Skyglow

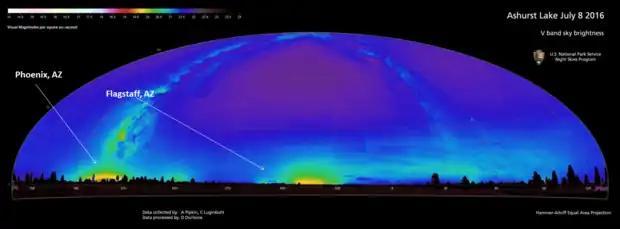
A calibrated all-sky map in the vicinity of Ashurst Lake, Arizona, showing skyglow brightness, including artificial (Phoenix and Flagstaff, Arizona) and natural sources (airglow, Milky Way) are visible (U.S. National Park Service).

There are two kinds of light scattering that lead to sky glow: scattering from molecules such as N and O (called Rayleigh scattering), and that from aerosols, described by Mie theory. Rayleigh scattering is much stronger for short-wavelength (blue) light, while scattering from aerosols is less affected by wavelength. Rayleigh scattering makes the sky appear blue in the daytime; the more aerosols there are, the less blue or whiter the sky appears. In many areas, most particularly in urban areas, aerosol scattering dominates, due to the heavy aerosol loading caused by modern industrial activity, power generation, farming and transportation.